Middle Creek Wildlife Management Area

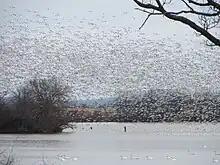
Snow geese and tundra swans at the Middle Creek Wildlife Management Area, March 2016

The Middle Creek Wildlife Management Area is a Wildlife Management Area located in Lancaster and Lebanon counties, Pennsylvania. It is managed by the Pennsylvania Game Commission.